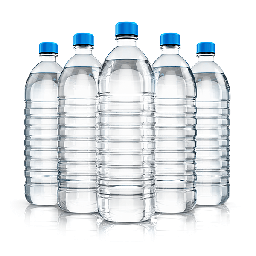
Label: plastic